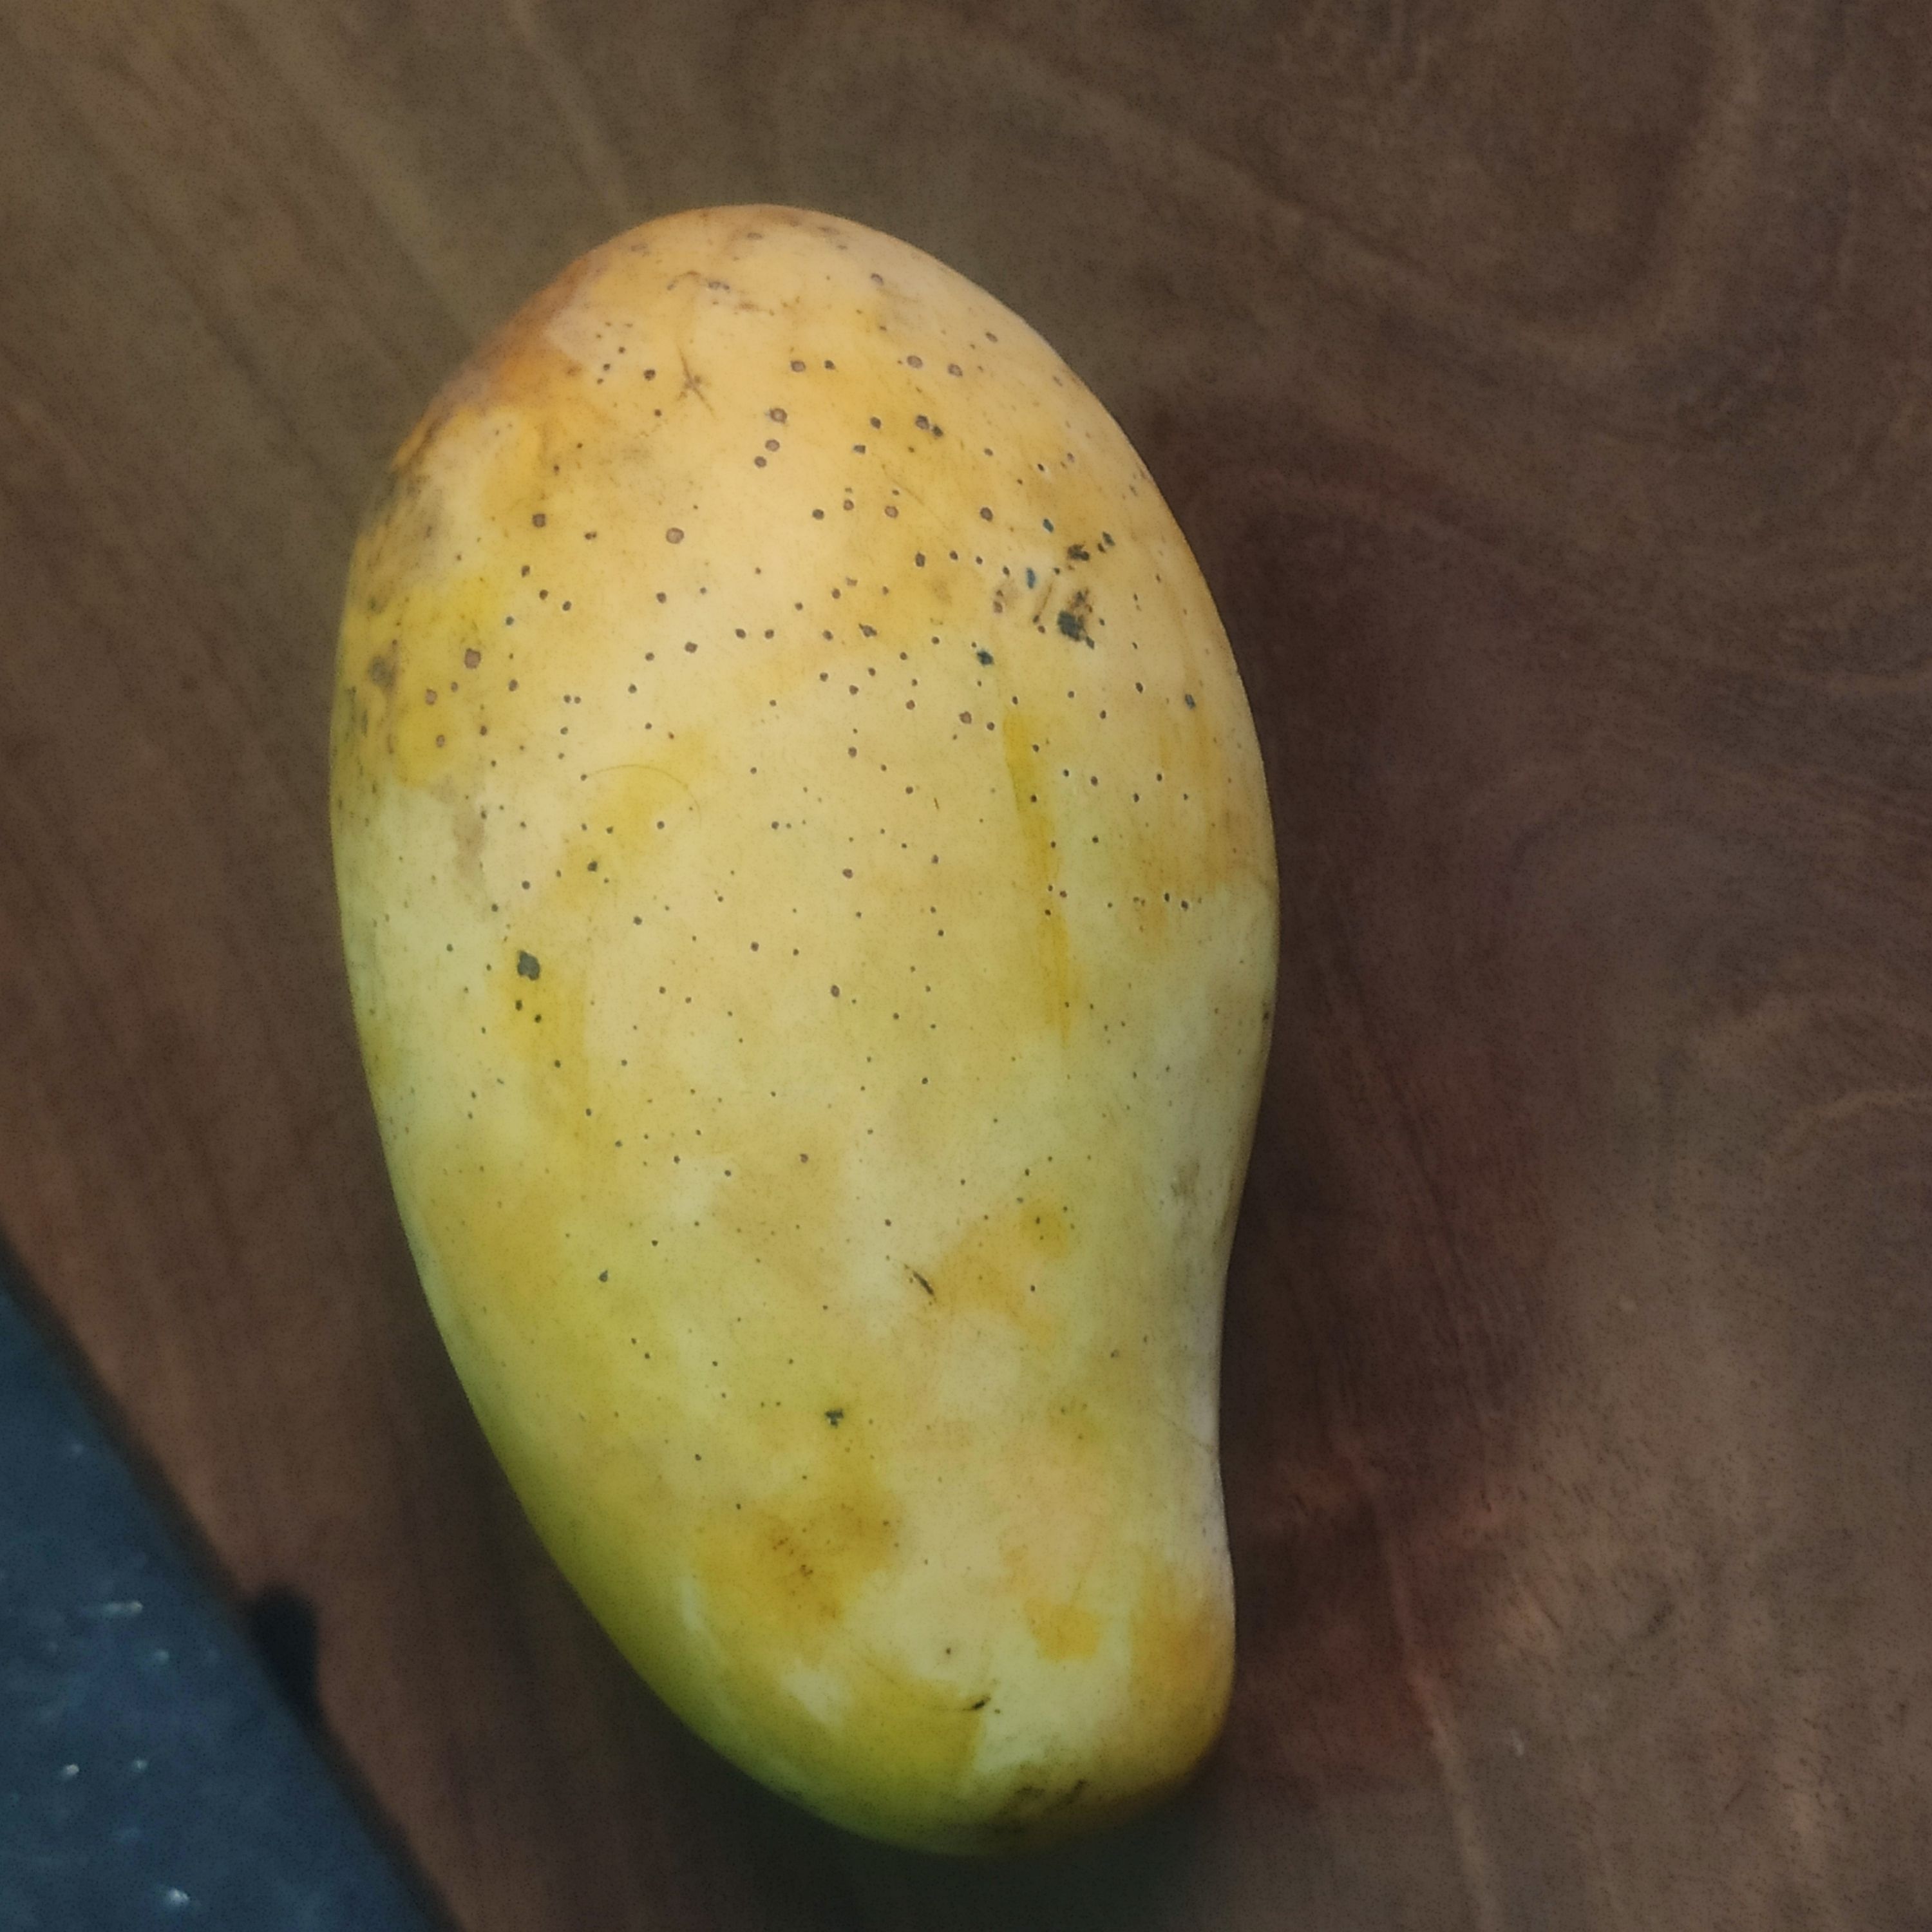
Fruit: mango
Grade: 1st-grade